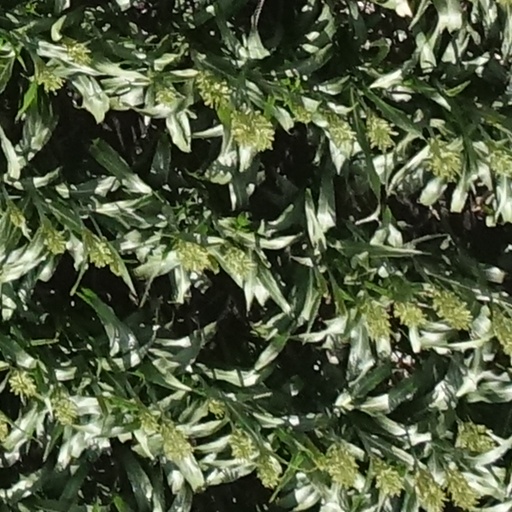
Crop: sorghum